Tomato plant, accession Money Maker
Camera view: vertical (180 deg); turntable rotation: 60 degrees
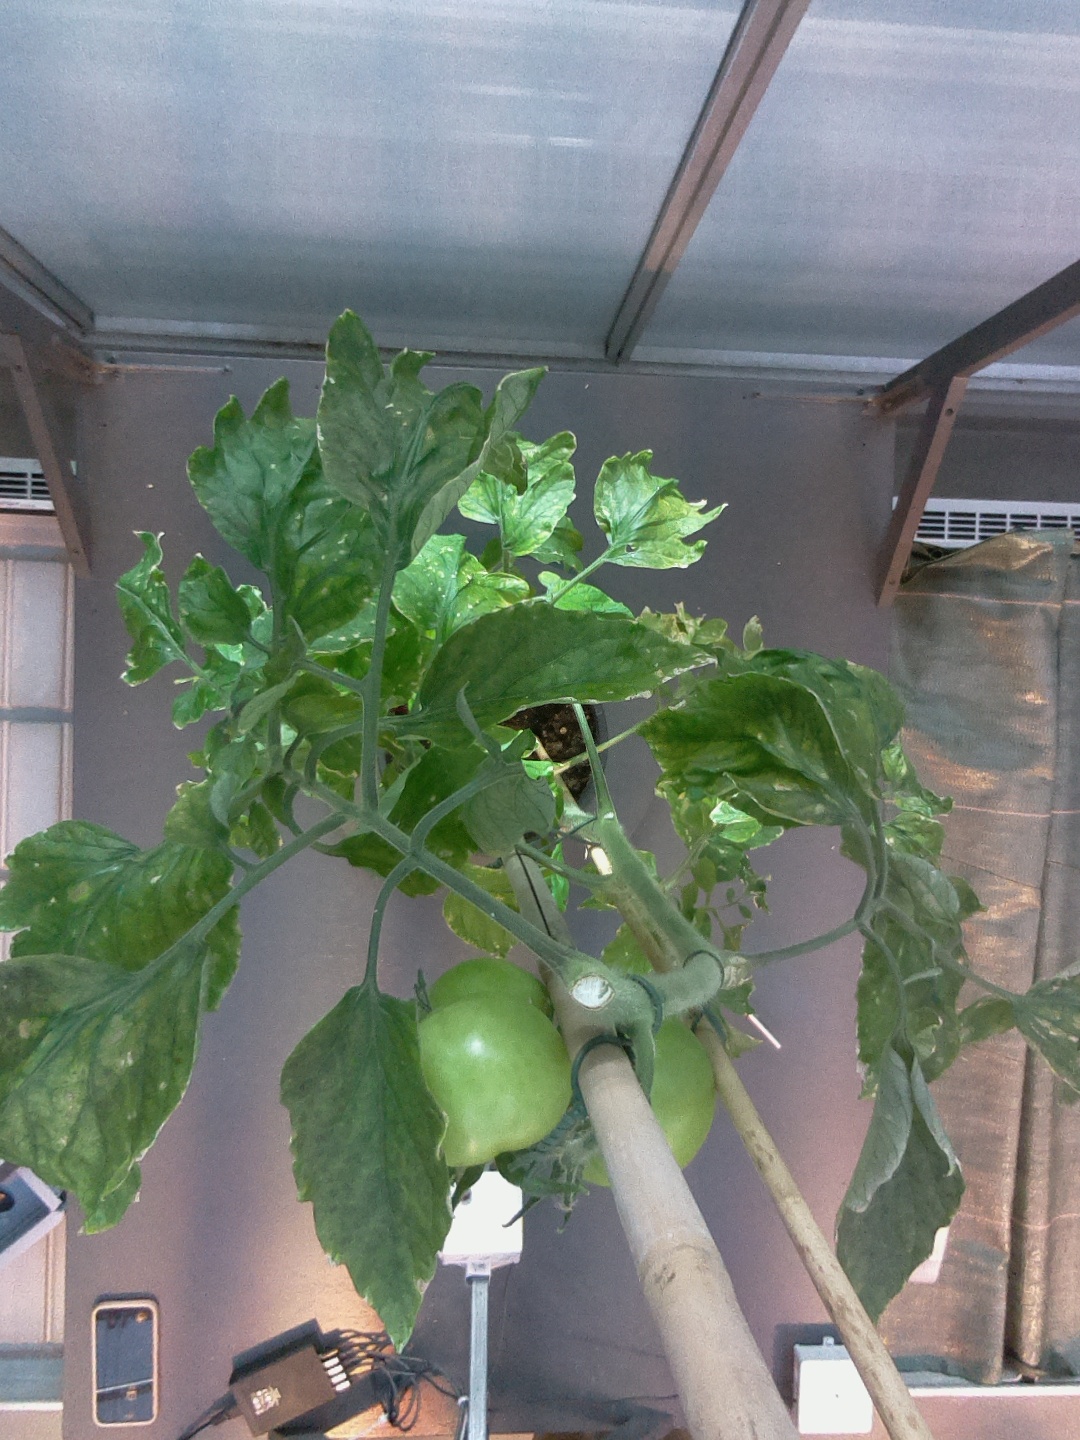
BBCH growth stage 78: 80% -90% of final fruit size